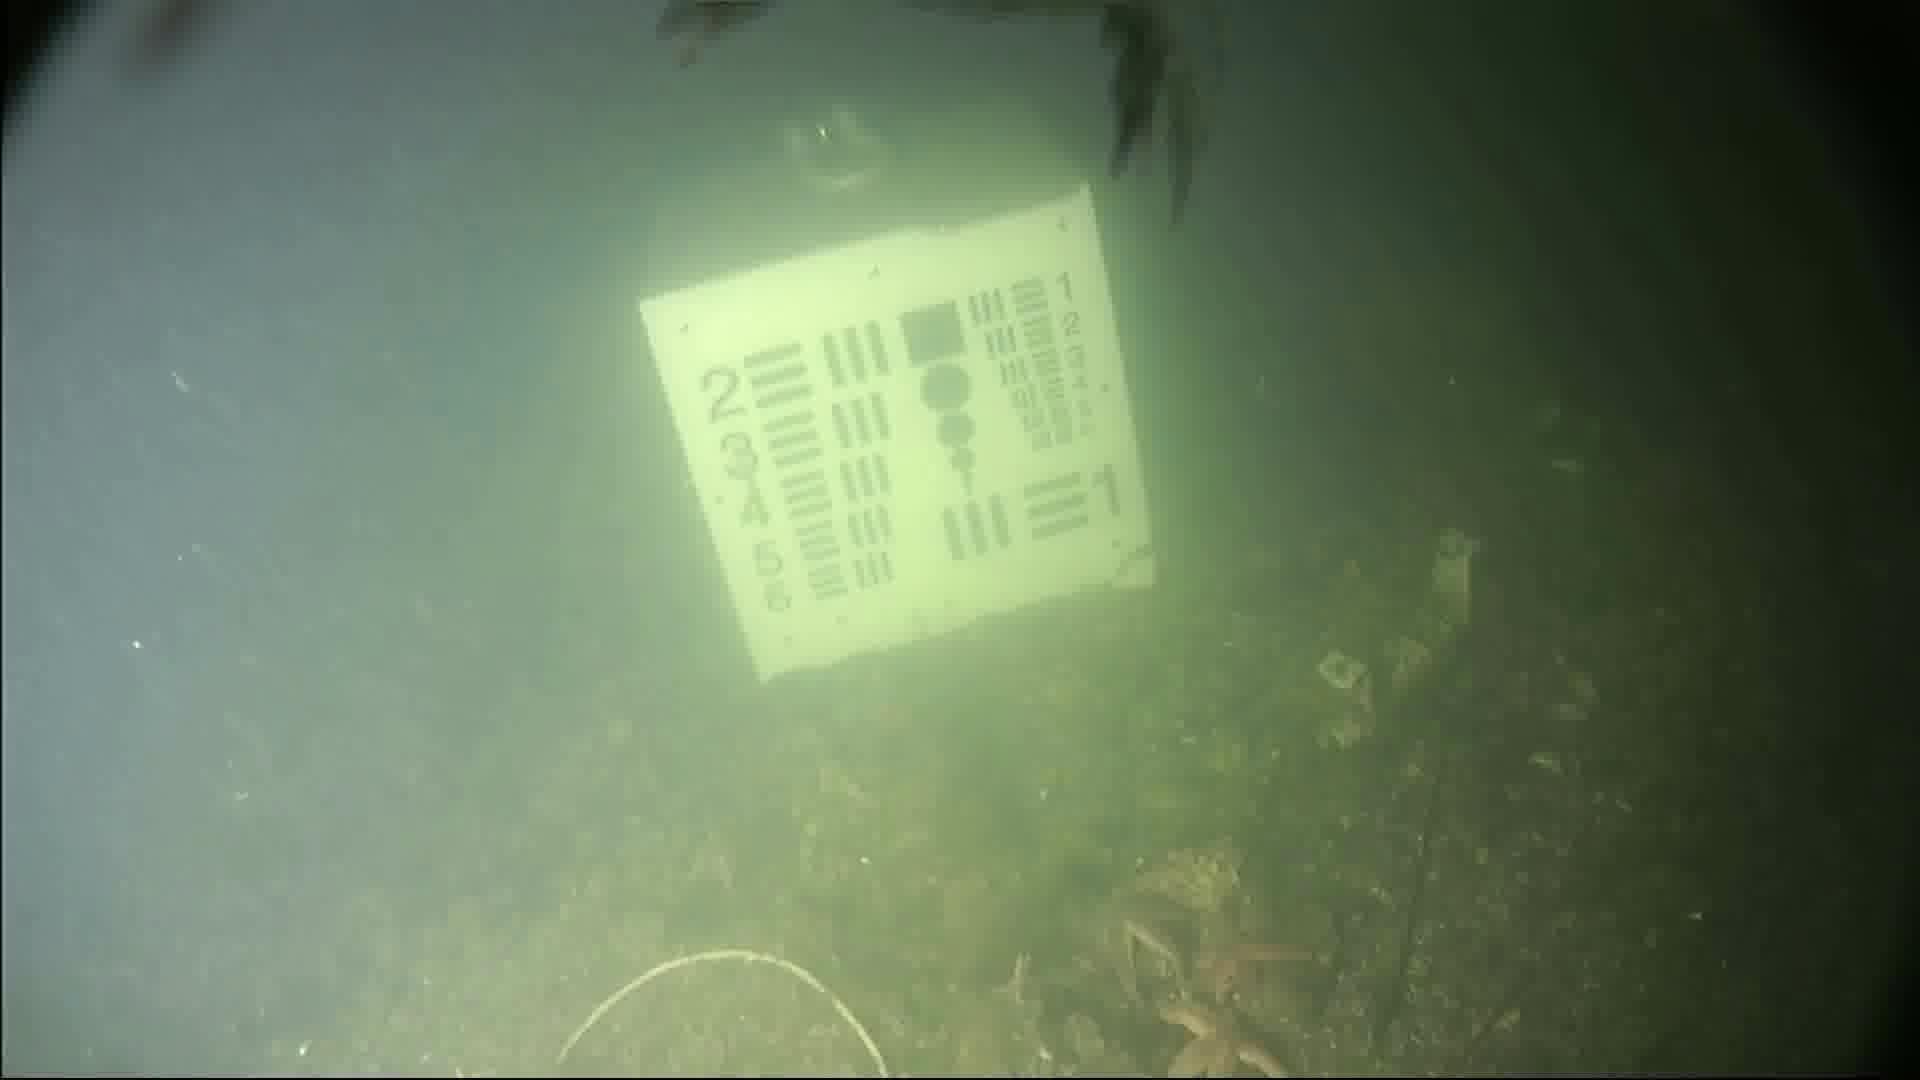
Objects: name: starfish
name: crab